Bicycle suspension

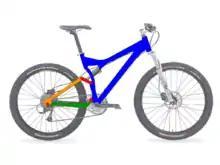
Four-bar rear suspension

"Horst Link" suspension is a type of four-bar linkage suspension. It is characterized by having both connecting links pivot on the seat tube, with the lower pivot located above the center of the bottom bracket, and the rear axle being located higher than the pivot connecting floating link and lower connecting link.